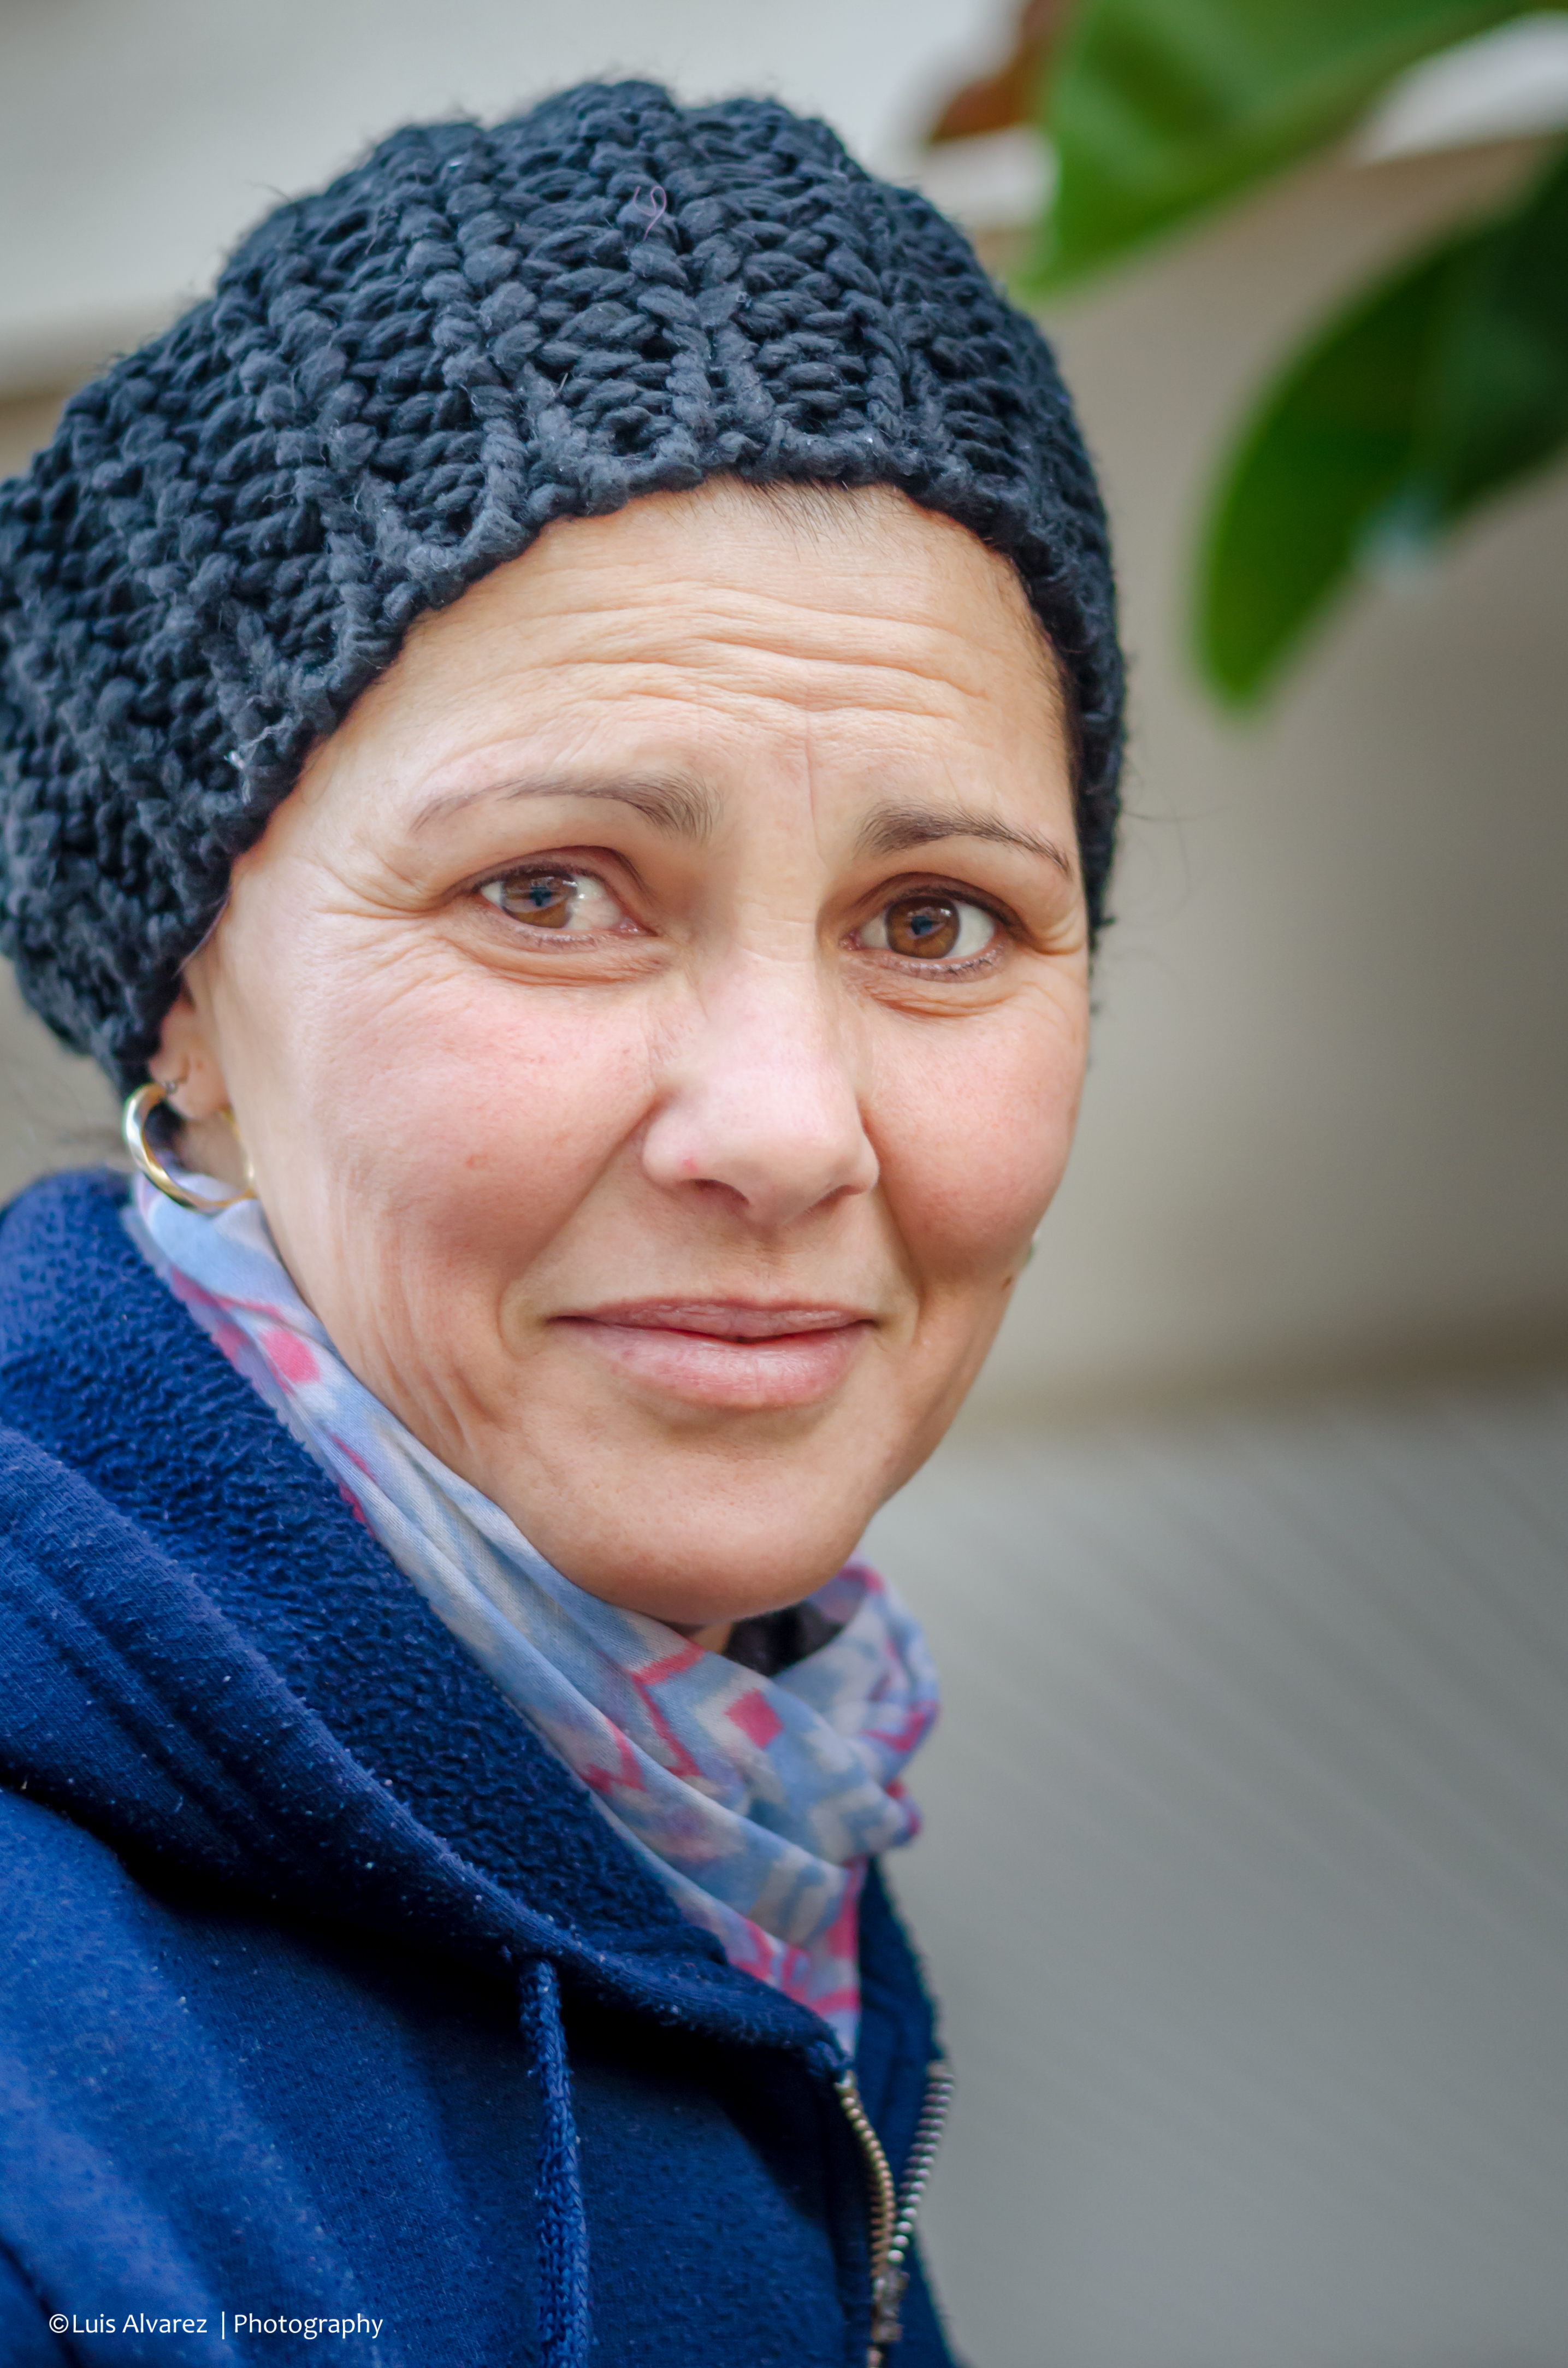
outdoor, person, creative, people, street, camera, photography, city, male, portrait, lens, crop, color, hat, blue, nikon, clothing, smile, flickr, face, candid, art, spain, 50mm, cap, head, skin, catalonia, commons, prime, faces, snap, d7000, moment, unposed, decisive, souls, luis, streettog, tog, collecting, salou, alvarez, marra, going, portrait photography